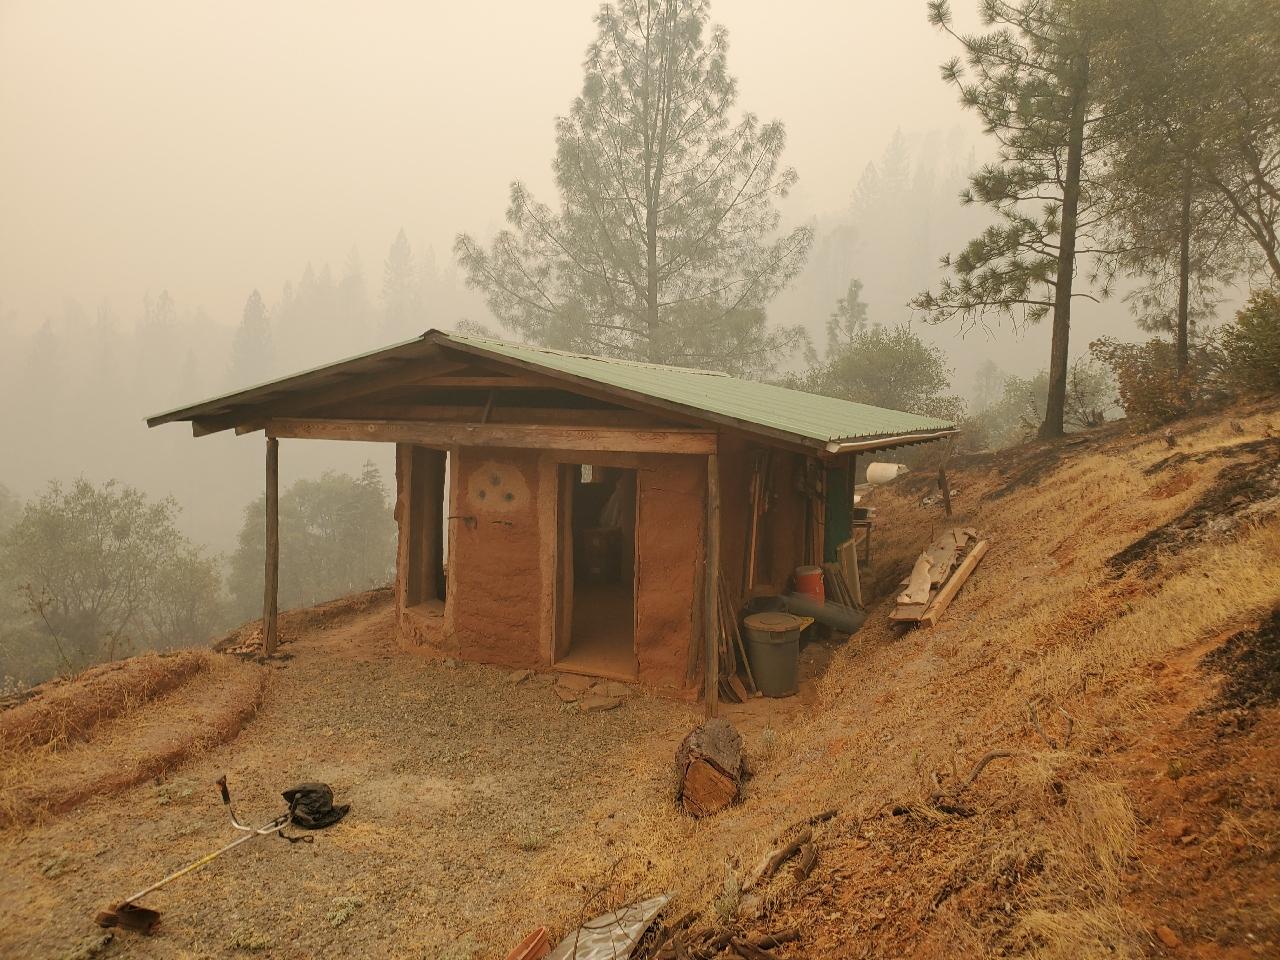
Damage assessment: no_damage